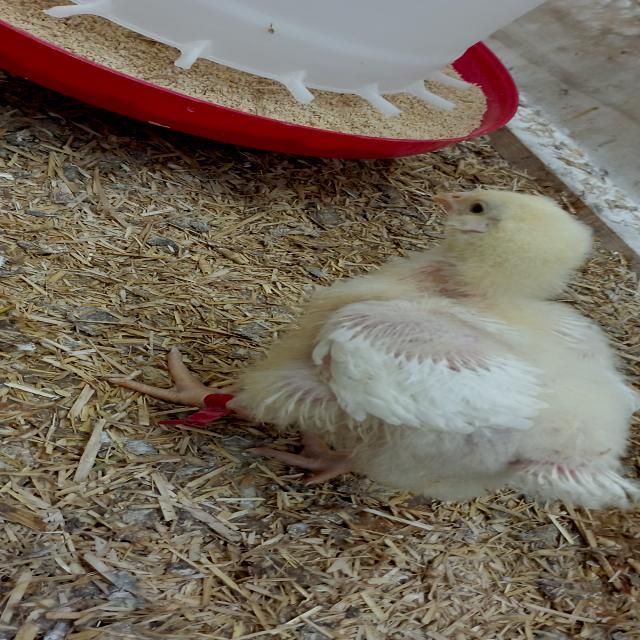
Weight: 569 g